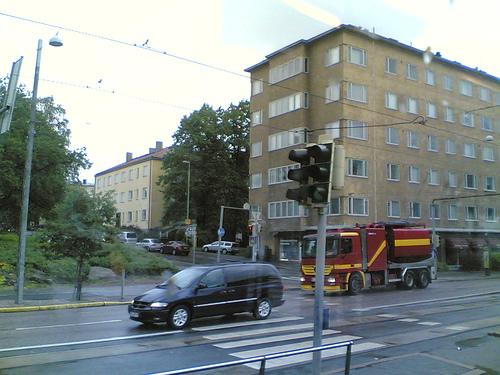
Weather: rain or strom